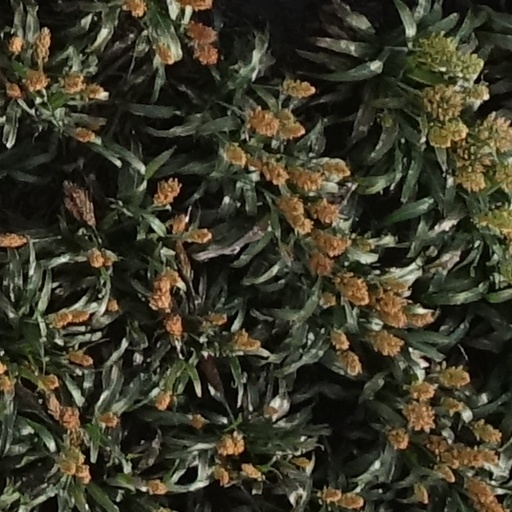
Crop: sorghum